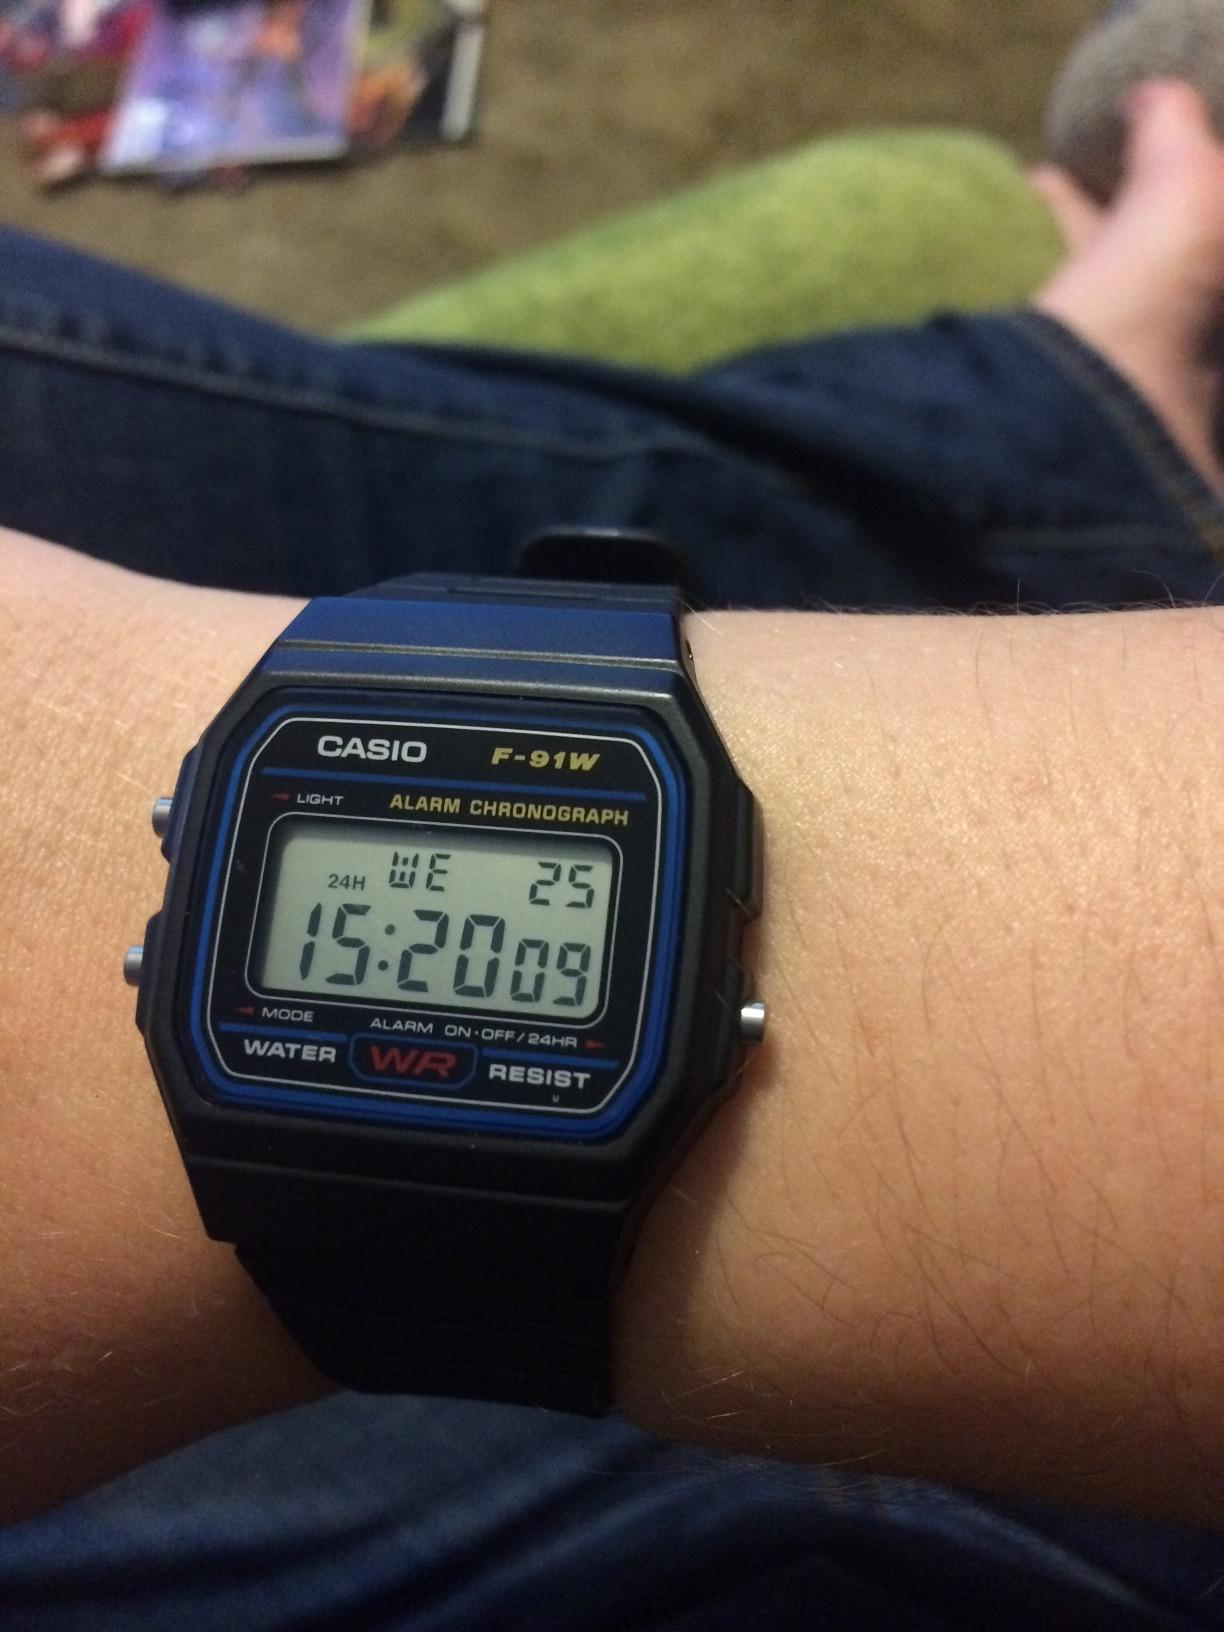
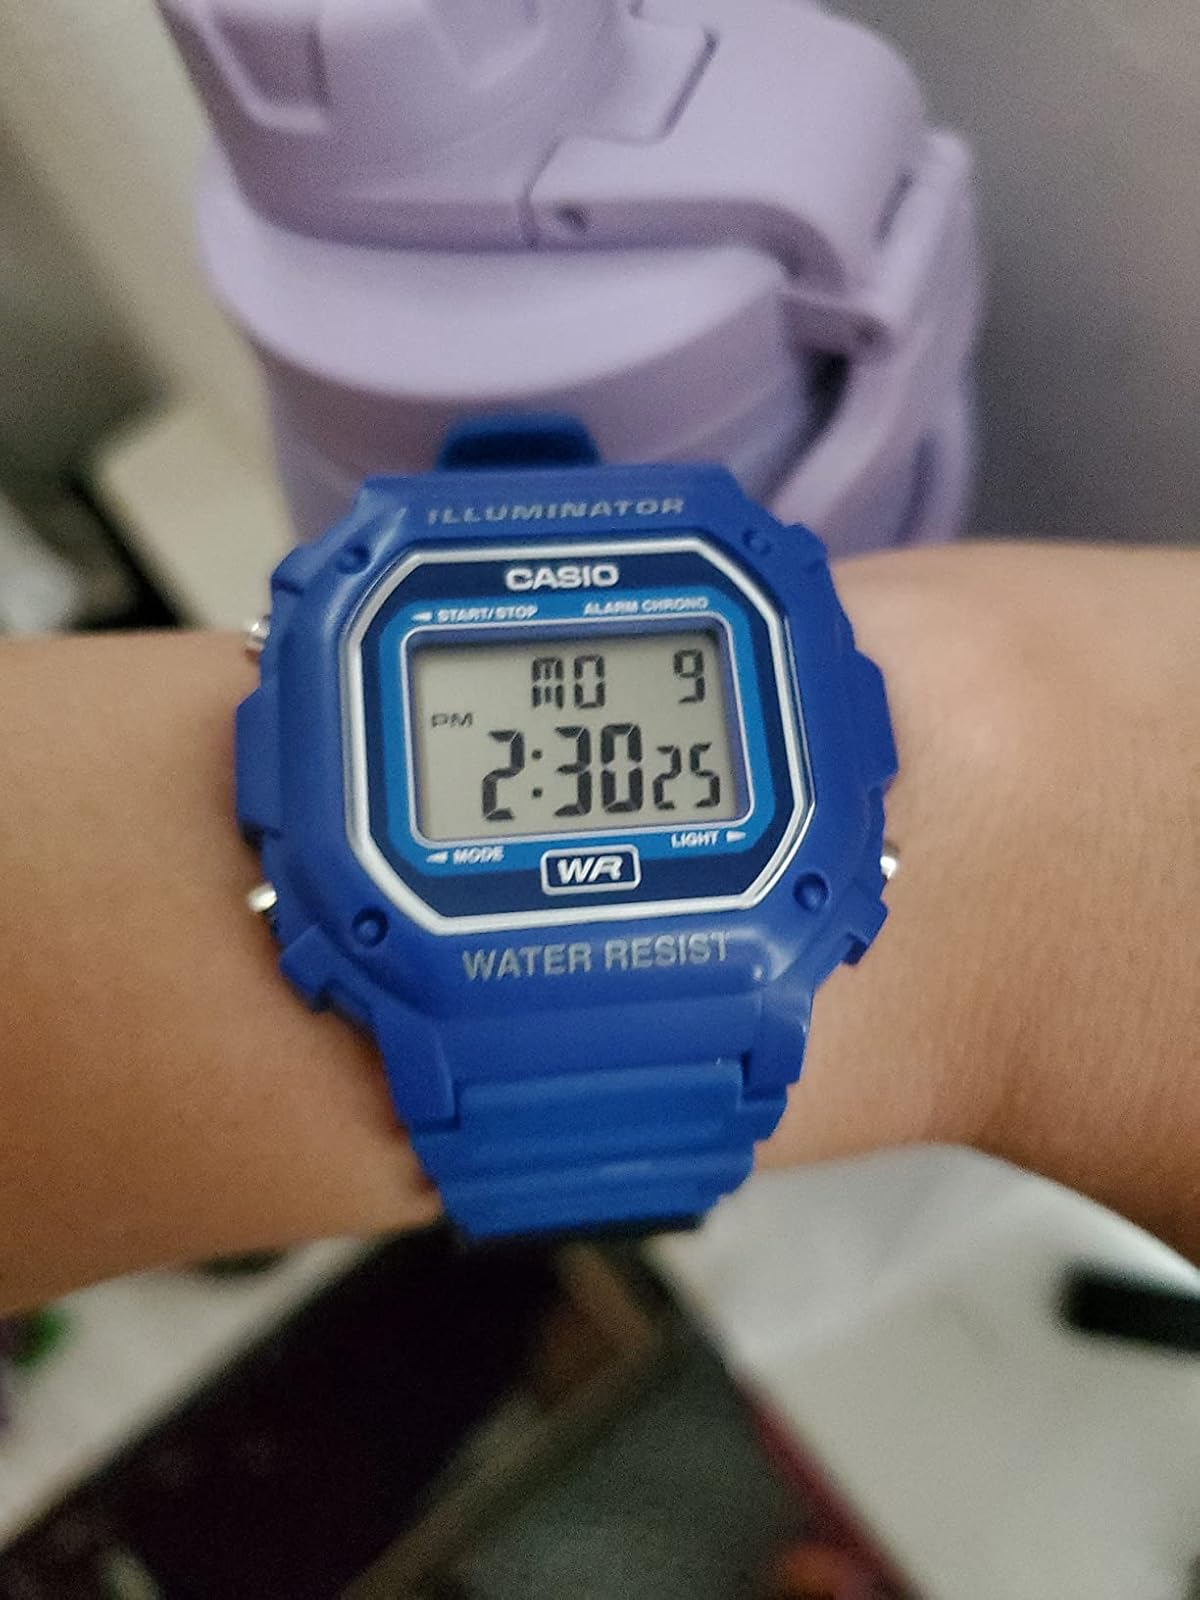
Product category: accessories_watch
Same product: no